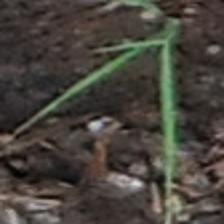
Label: single